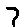
Label: 7